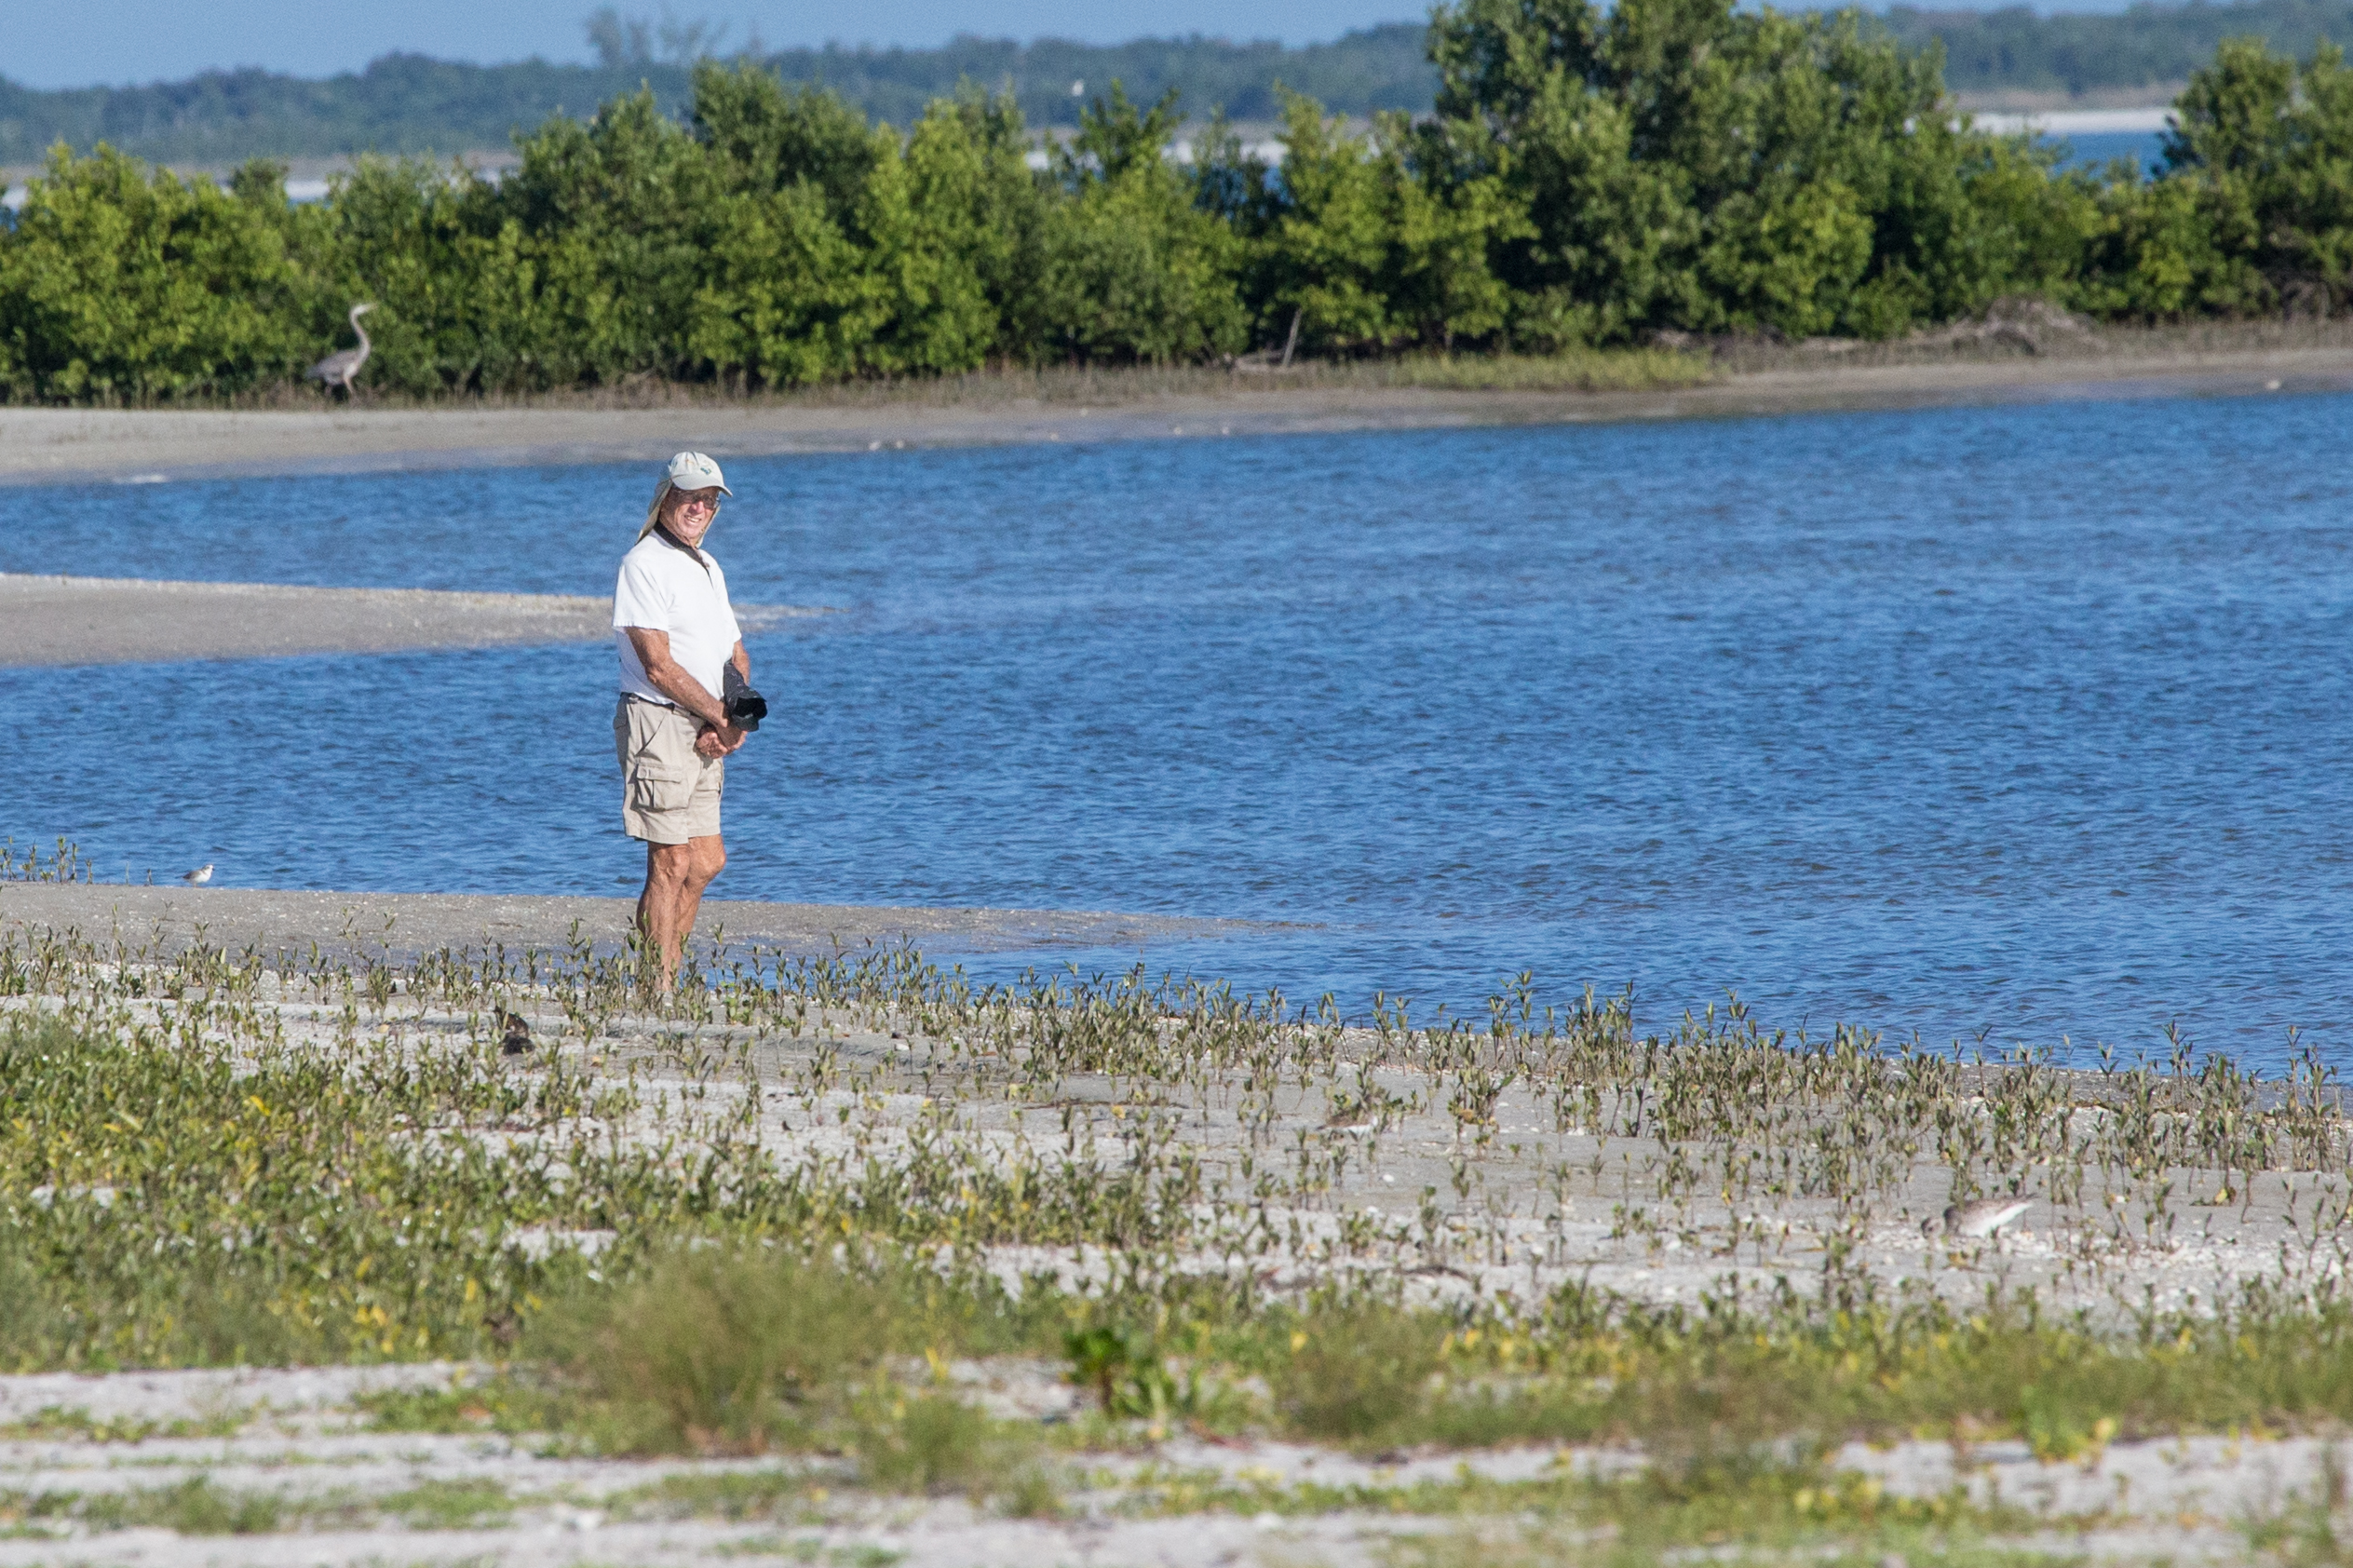
sea, shore, lake, fishing, reservoir, wetland, recreational fishing